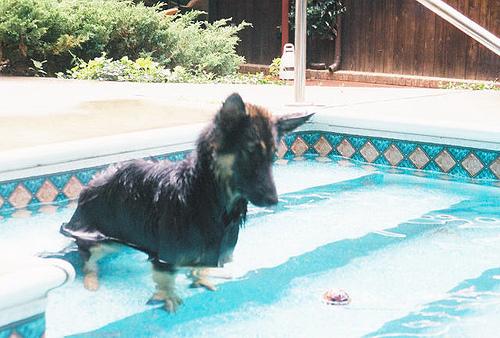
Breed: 211-n000018-German_shepherd